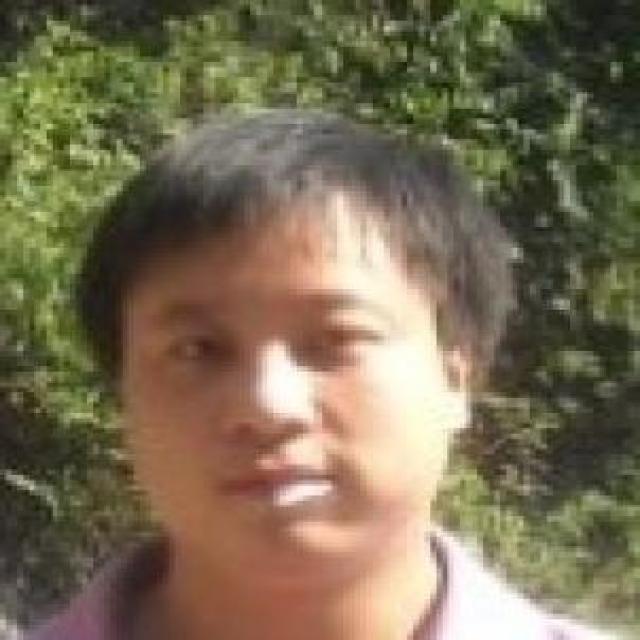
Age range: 21-44